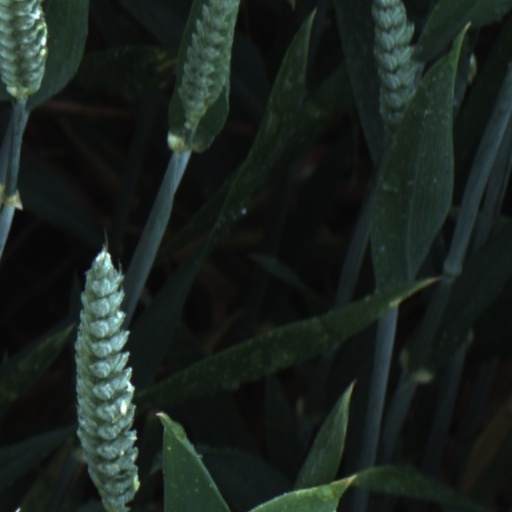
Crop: wheat